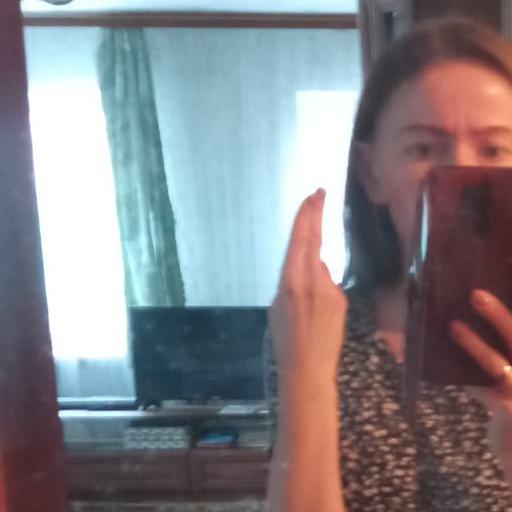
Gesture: two_up_inverted